James Boon Lankershim

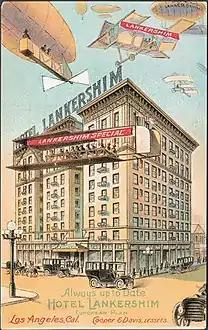
Hotel Lankershim postcard from 1909

Lankershim joined his father's company, the San Fernando Farm Homestead Association, together with his brother in law, Isaac Newton Van Nuys (1836–1912), focusing on real estate while Van Nuys focused on wheat. He built the Hotel Lankershim (completed 1905) on the corner of Broadway and 7th Avenue in Downtown Los Angeles, now demolished and used as space for a parking lot. He also built the San Fernando Building on the corner of 4th Avenue and Main Street, where his name is embedded in the tiles at the entrance.